Mechanized Brigade (Portugal)

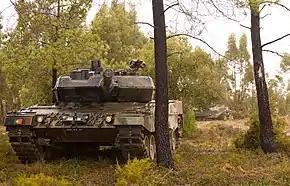
Portuguese Mechanized Brigade Leopard 2 A6 during NATO exercise Trident Juncture 15.

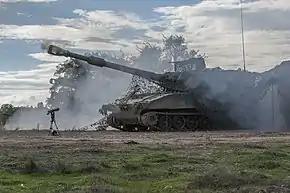
Portuguese Army Field Artillery Battery M109A5

The Mechanized Brigade or BrigMec is a mechanized infantry brigade in service with the Portuguese Army.